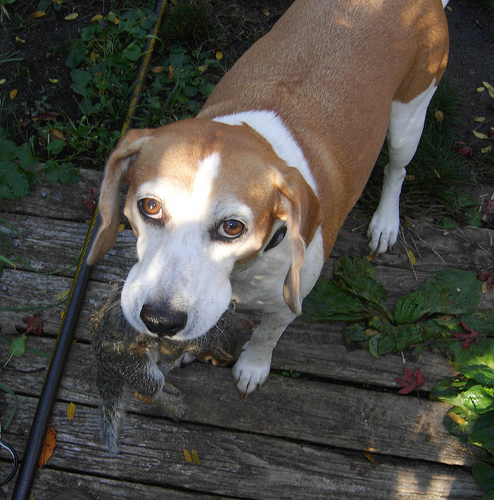
Animal: dog
Breed: beagle